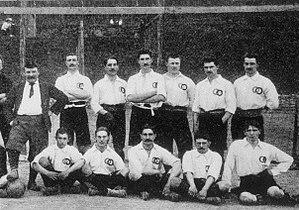
L'équipe de France de football, créée en 1904, est l'équipe nationale qui représente la France dans les compétitions internationales masculines de football, sous l'égide de la Fédération française de football. Elle consiste en une sélection des meilleurs joueurs français. Les joueurs sont traditionnellement appelés Les Tricolores ou encore Les Bleus. De nos jours c'est cette dernière appellation qui est la plus usitée.
Le match de football Belgique-France qui a lieu le 1ᵉʳ mai 1904 est la première rencontre disputée par les deux sélections nationales. La rencontre se joue au Stade du Vivier d'Oie, à Uccle, devant 1 500 personnes et s’achève sur le score de trois buts partout.